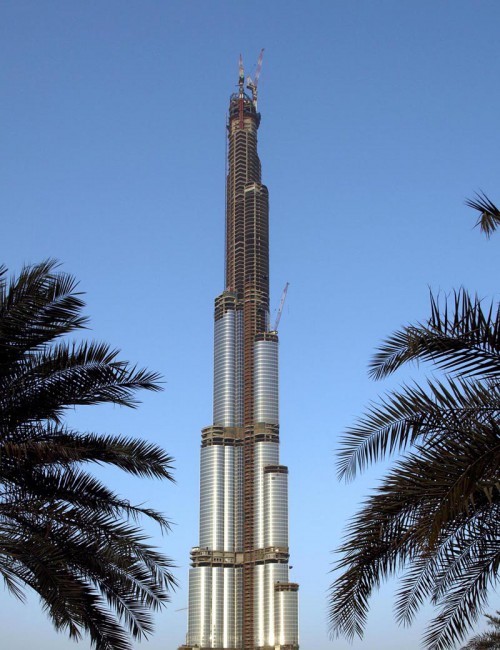
Landmark: Burj Khalifa